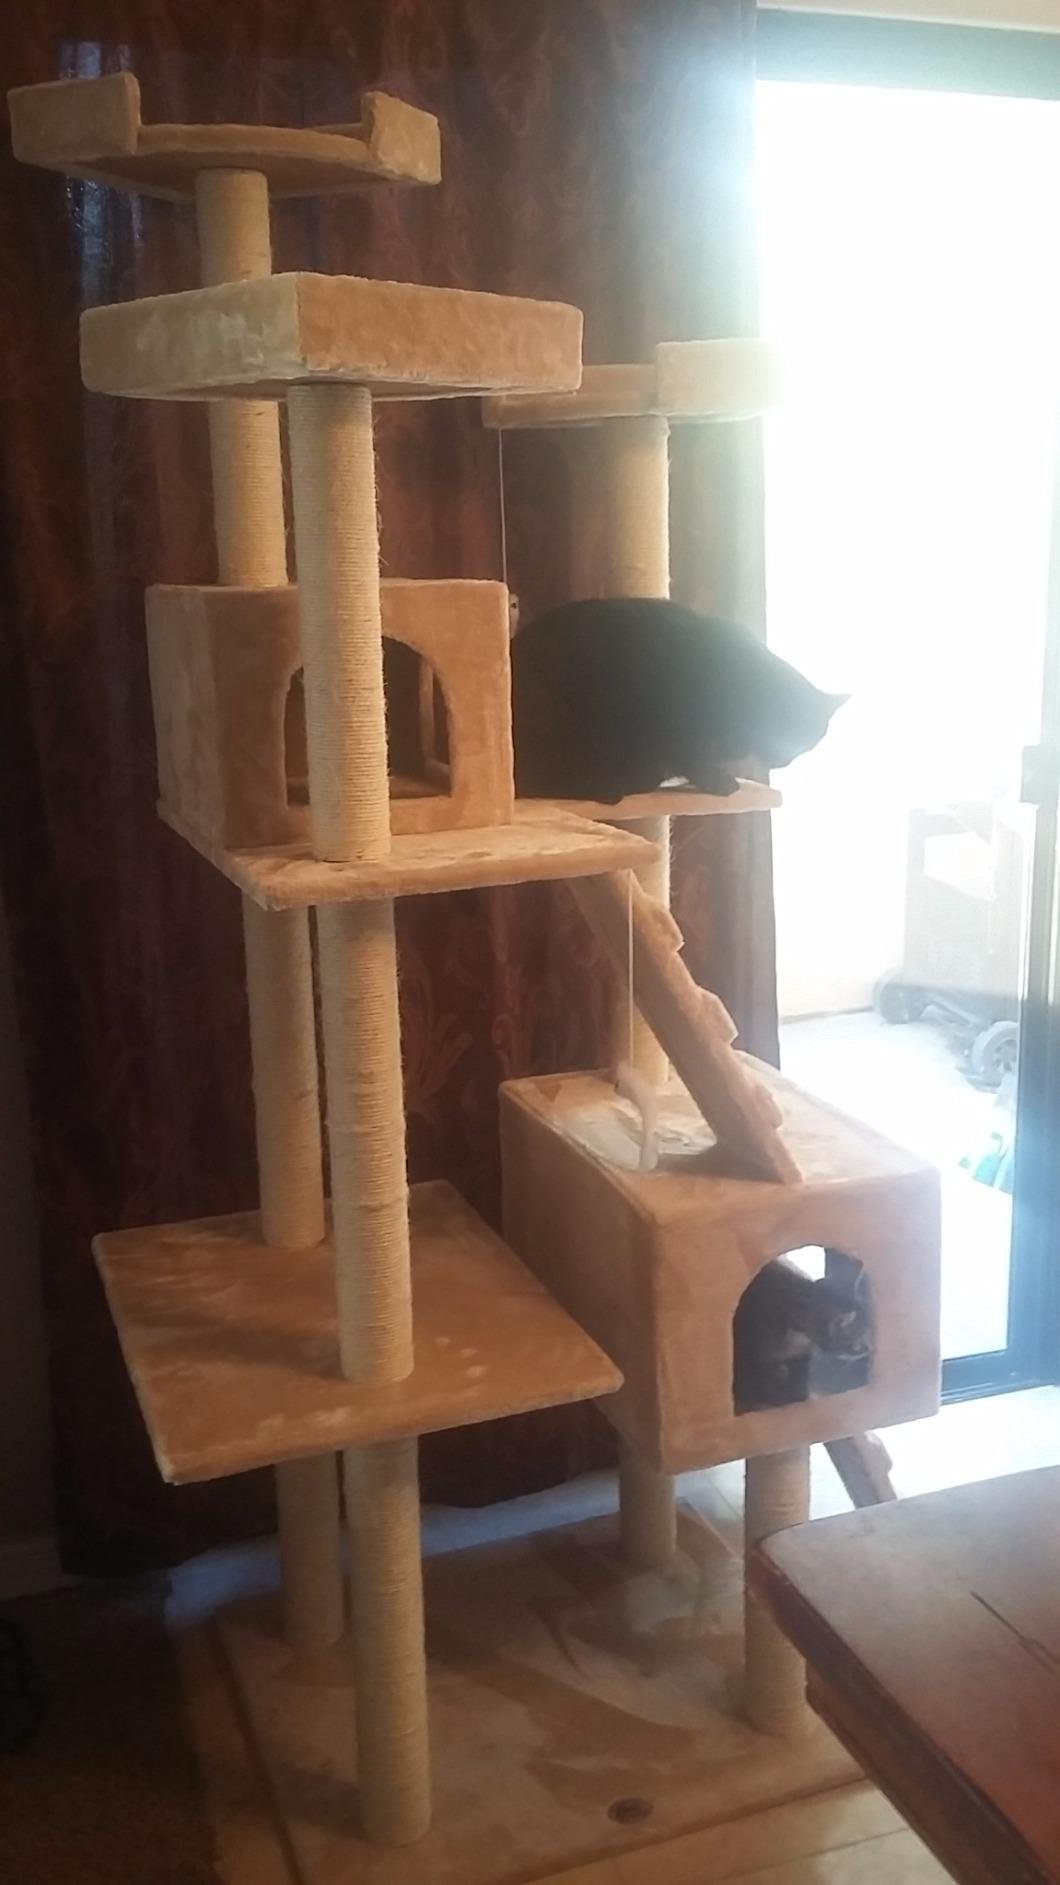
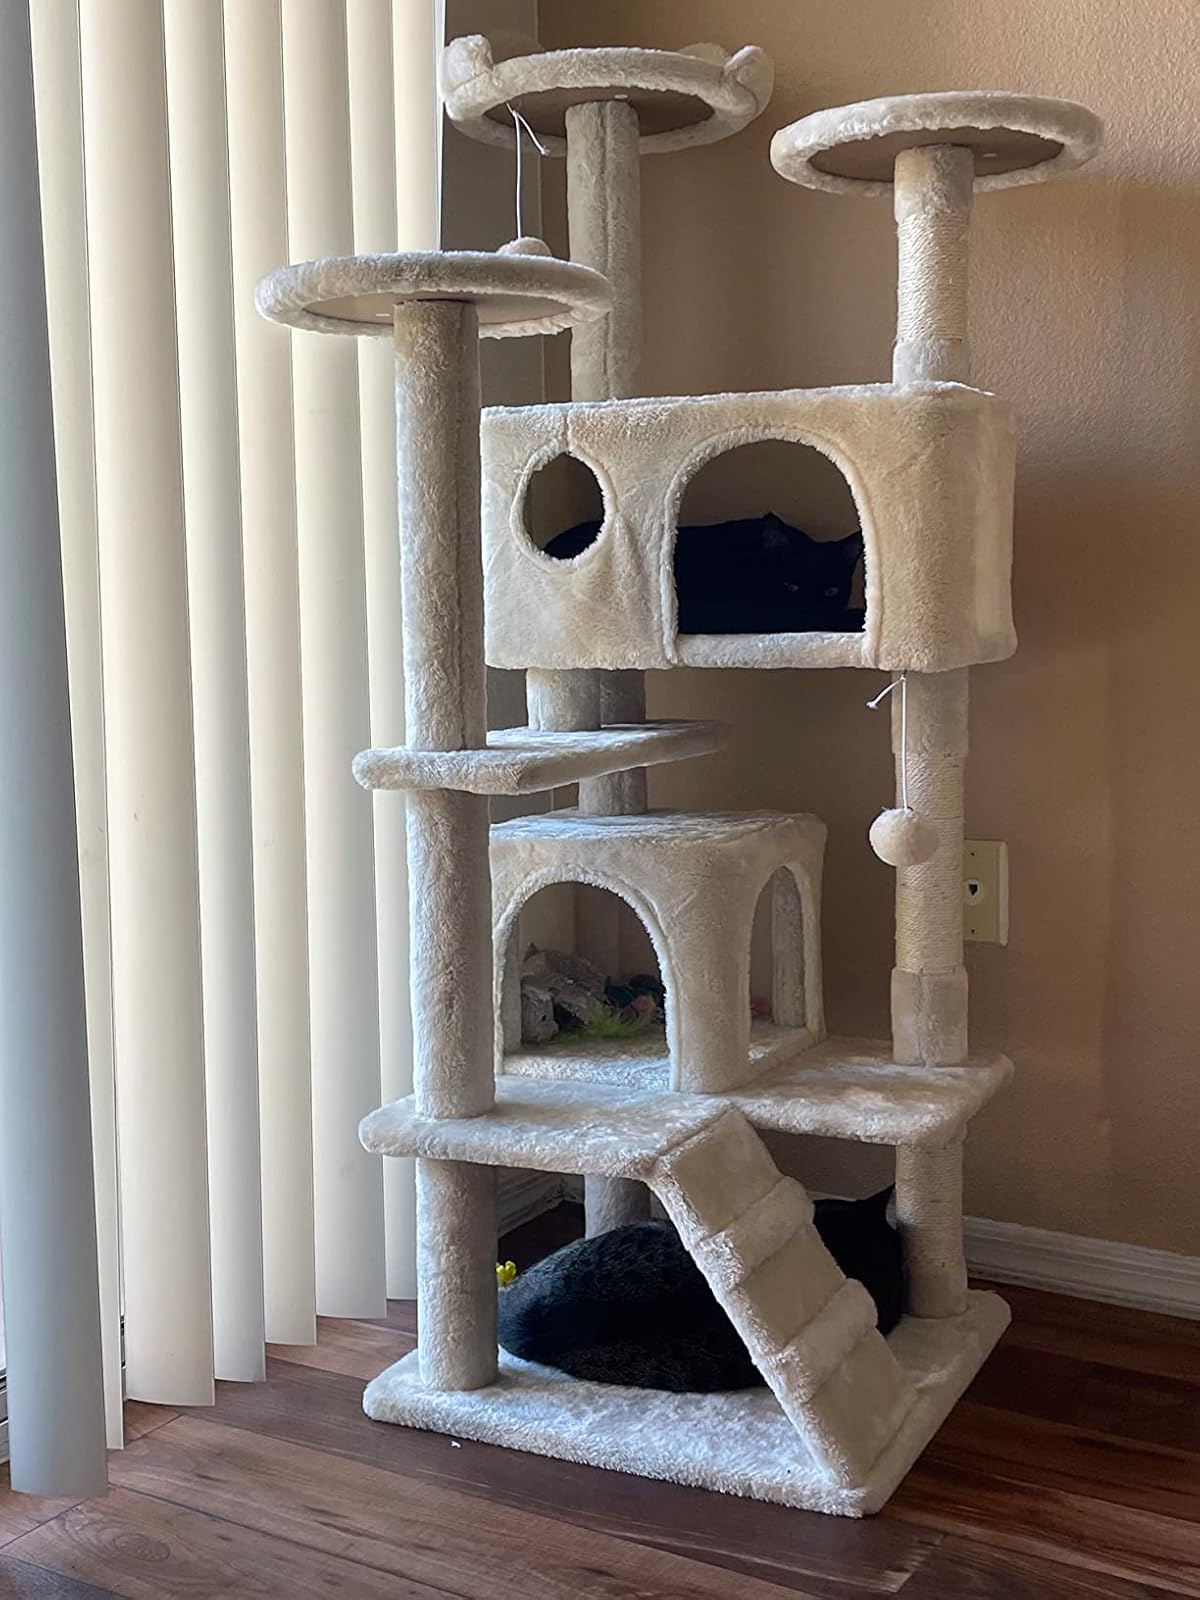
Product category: items_cat tree
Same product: no